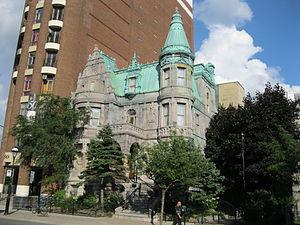
La maison Arthur-Dubuc, citée monument historique, est une résidence bourgeoise construite en 1894. Elle est située au 434, rue Sherbrooke Est, Montréal. À gauche: Le 450 Sherbrooke Est imtl.org
La maison Arthur-Dubuc est une résidence bourgeoise de Montréal, conçue par l'architecte Alphonse Raza, construite en 1894 et située sur la rue Sherbrooke Est, entre les rues Saint-Denis et Amherst, dans l'arrondissement de Ville-Marie. En 1989, elle a acquis le statut de monument historique cité de juridiction municipale et, depuis 2012, le bâtiment est protégé en vertu de la Loi sur le patrimoine culturel ayant acquis le statut d'immeuble patrimonial.
Cette liste recense les biens du patrimoine immobilier de Montréal inscrits au répertoire du patrimoine culturel du Québec. Pour le reste de la région de Montréal, voir Liste du patrimoine immobilier de Montréal.
Cet article recense les lieux patrimoniaux de Montréal inscrit au répertoire des lieux patrimoniaux du Canada, qu'ils soient de niveau provincial, fédéral ou municipal.